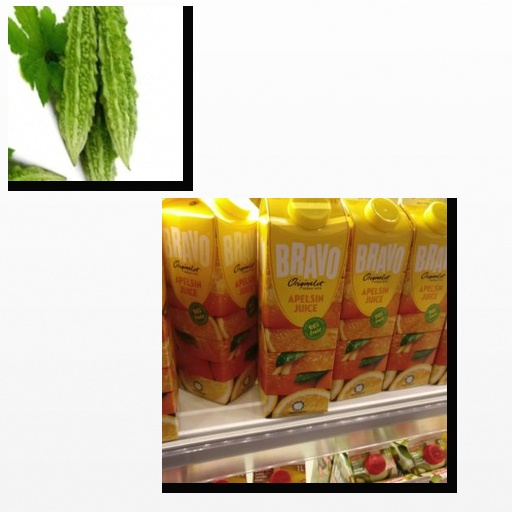
Food items: orange_juice, bitter_gourd